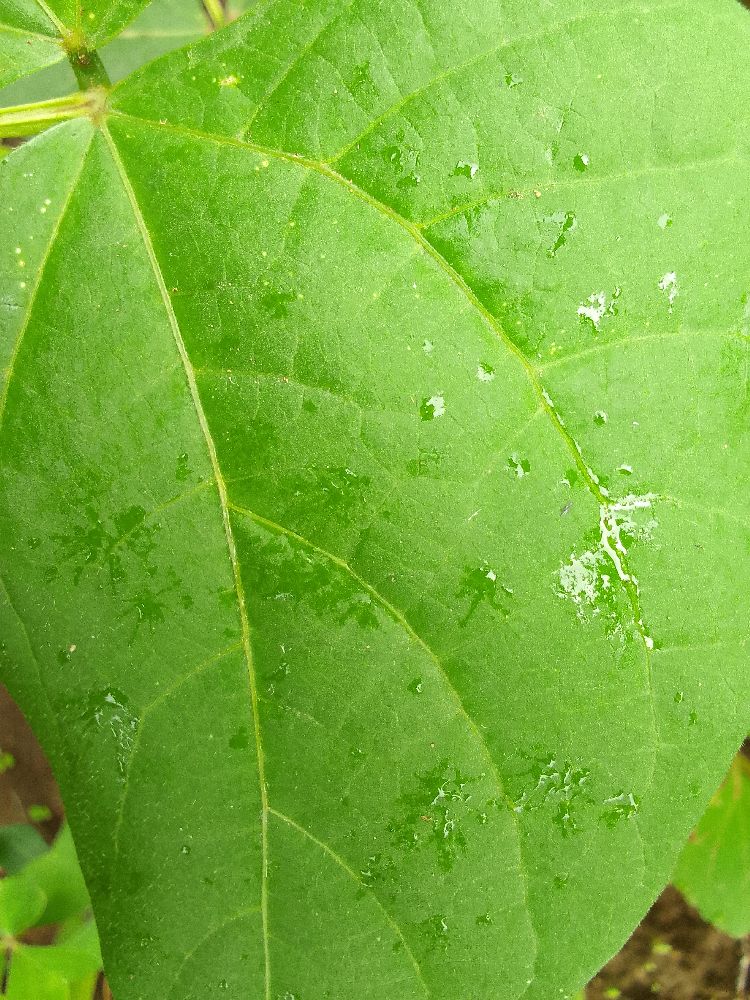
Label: healthy